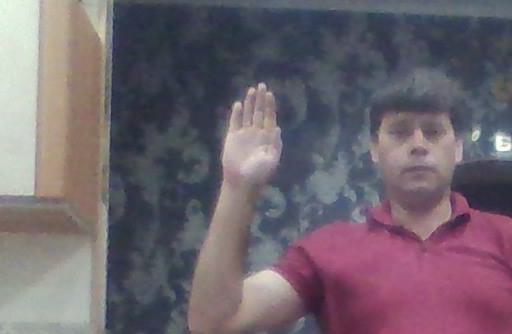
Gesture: stop